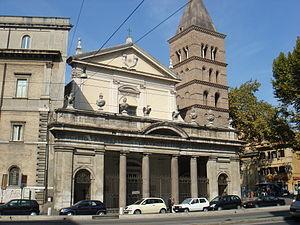
Anne-Marie Taïgi, 1769-1837, est une tertiaire trinitaire italienne, mère de famille et mystique. Elle est reconnue bienheureuse par l'Église catholique.
Scipione Caffarelli-Borghese est un cardinal italien du XVIIᵉ siècle. Sa mère était la sœur du pape Paul V et il était parent du cardinal Giambattista Leni.
Le titre cardinalice de Saint-Chrysogone est érigé par le pape Alexandre Iᵉʳ en 112 et rattaché au IVᵉ siècle à la basilique Saint-Chrysogone qui se trouve dans le rione de Trastevere au sud-est de Rome.
Cet article recense les basiliques de Rome, Italie.